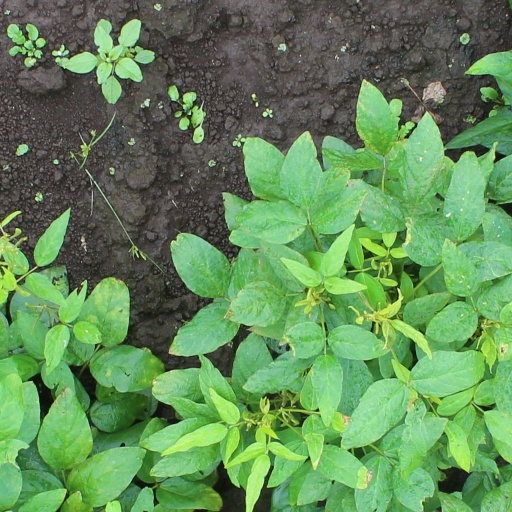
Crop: soybean